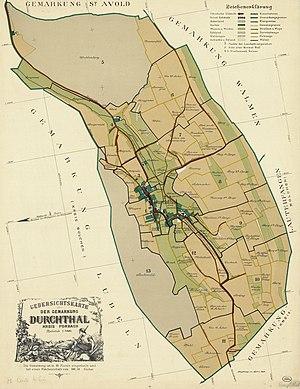
Plans cadastraux -- France -- Moselle. Cadastre établi en 1836, revu en 1909.
Dourd’hal est une ancienne commune française de la Moselle, rattachée à la commune de Saint-Avold depuis 1965.